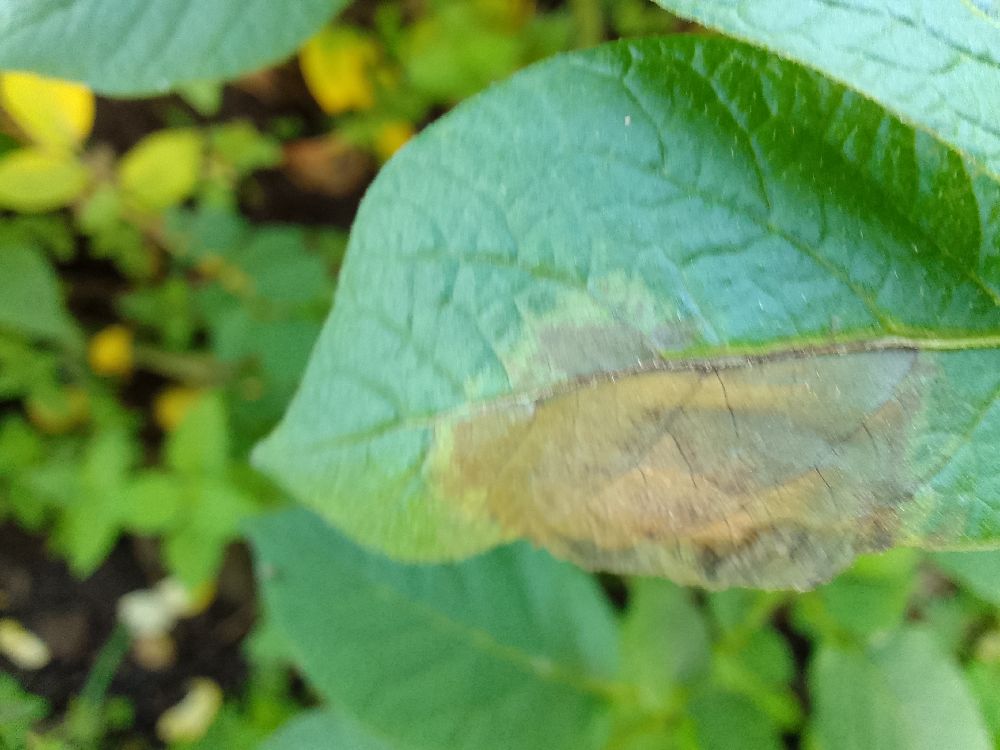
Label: Late blight